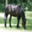
Label: horse